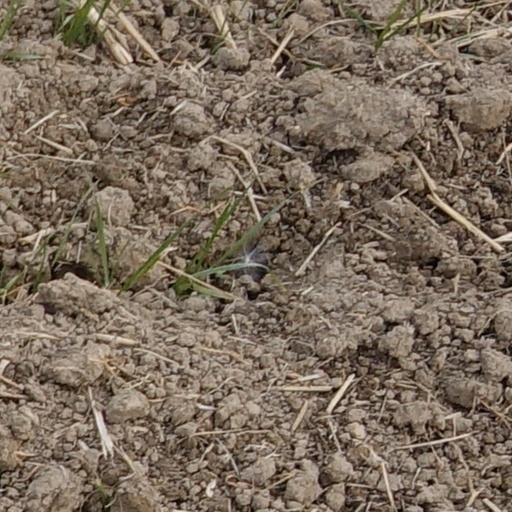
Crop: wheat